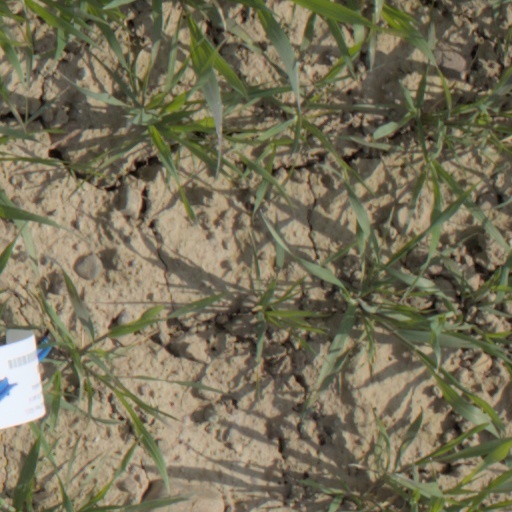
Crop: wheat